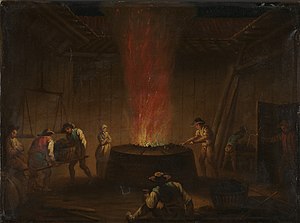
Moss Jernværk / Råstofferne, værket og produkterne
Masovn i drift, maleri af ovn fra Bærums Verk af Christian August Lorentzen (1749–1828)
Moss Jernverk var et jernværk i Moss i Norge, grundlagt i 1704. Værket var i mange år byens største bedrift, og med kraft fra Mossefossen blev malm hovedsagelig fra Arendalsfeltet smeltet og bearbejdet til en række produkter. Fra midten af 1700-tallet var værket Norges ledende rustningsbedrift og støbte hundredvis af tunge kanoner i jern. Norges første valseværk for jern blev også anlagt her.